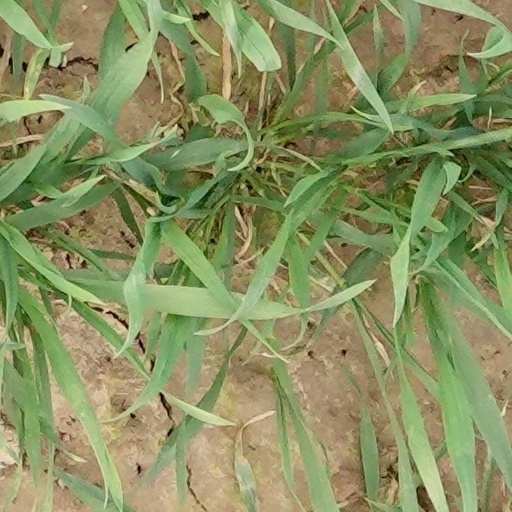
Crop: wheat